Norman "Dinky" Diamond

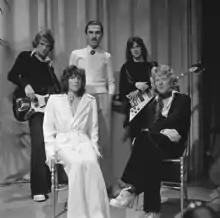
Sparks in 1974, left to right: Ian Hampton, Russell Mael, Ron Mael, Adrian Fisher and Diamond.

Founding members of Sparks, the brothers Ron and Russell Mael, moved to England in 1973 with a new manager, John Hewlett, founder of John's Children, and a deal from Island Records, thanks in part to the exposure garnered by a BBC2 television "The Old Grey Whistle Test" performance. The Mael brothers placed an advertisement in music weekly "Melody Maker" which read: "Wanted bass player for Sparks. Must be beard free and exciting". As a result, Martin Gordon was hired. With Adrian Fisher on guitar and Diamond on drums, in the midst of power strikes and a threatened vinyl shortage, they recorded their breakthrough "Kimono My House" in 1974, scoring a number 2 hit with the single "This Town Ain't Big Enough for Both of Us". Remembering Diamond's early years with Sparks, producer Muff Winwood said "Dinky was by no means a great drummer but he suited the material perfectly".